Kiira Korpi

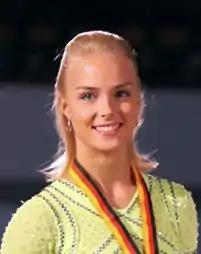
Korpi in 2009

Kiira Linda Katriina Korpi (born 26 September 1988) is a Finnish figure skater. She is a three-time European medalist (bronze in 2007 and 2011, silver in 2012), the 2010 Trophée Eric Bompard champion, the 2012 Rostelecom Cup champion, a two-time Cup of China medalist, and a five-time Finnish national champion (2009, 2011–2013, 2015). She retired from competitive skating in August 2015.